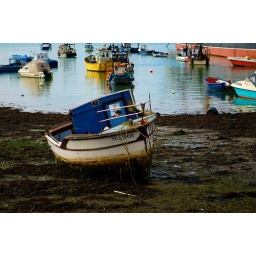
Fishing boat sitting in Portsmouth during low tide